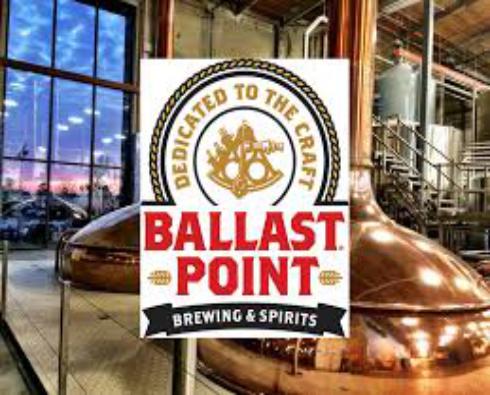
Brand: Ballast Point
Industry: Food